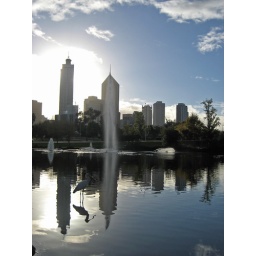
fountain masking the skyscraper whule the water bird plays in the shallows.